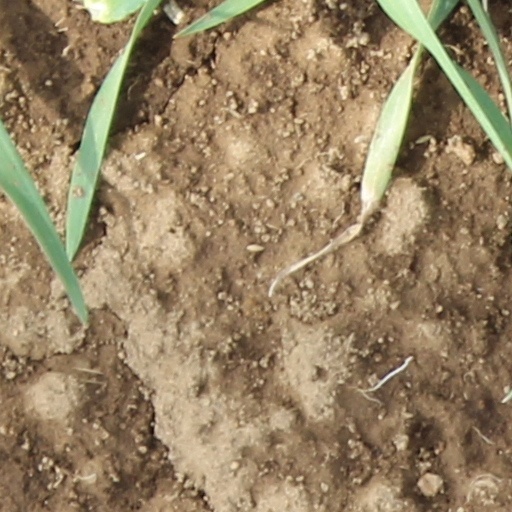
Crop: wheat